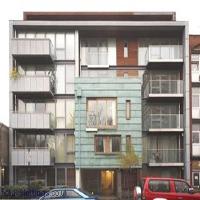
Weather: cloudy or overcast